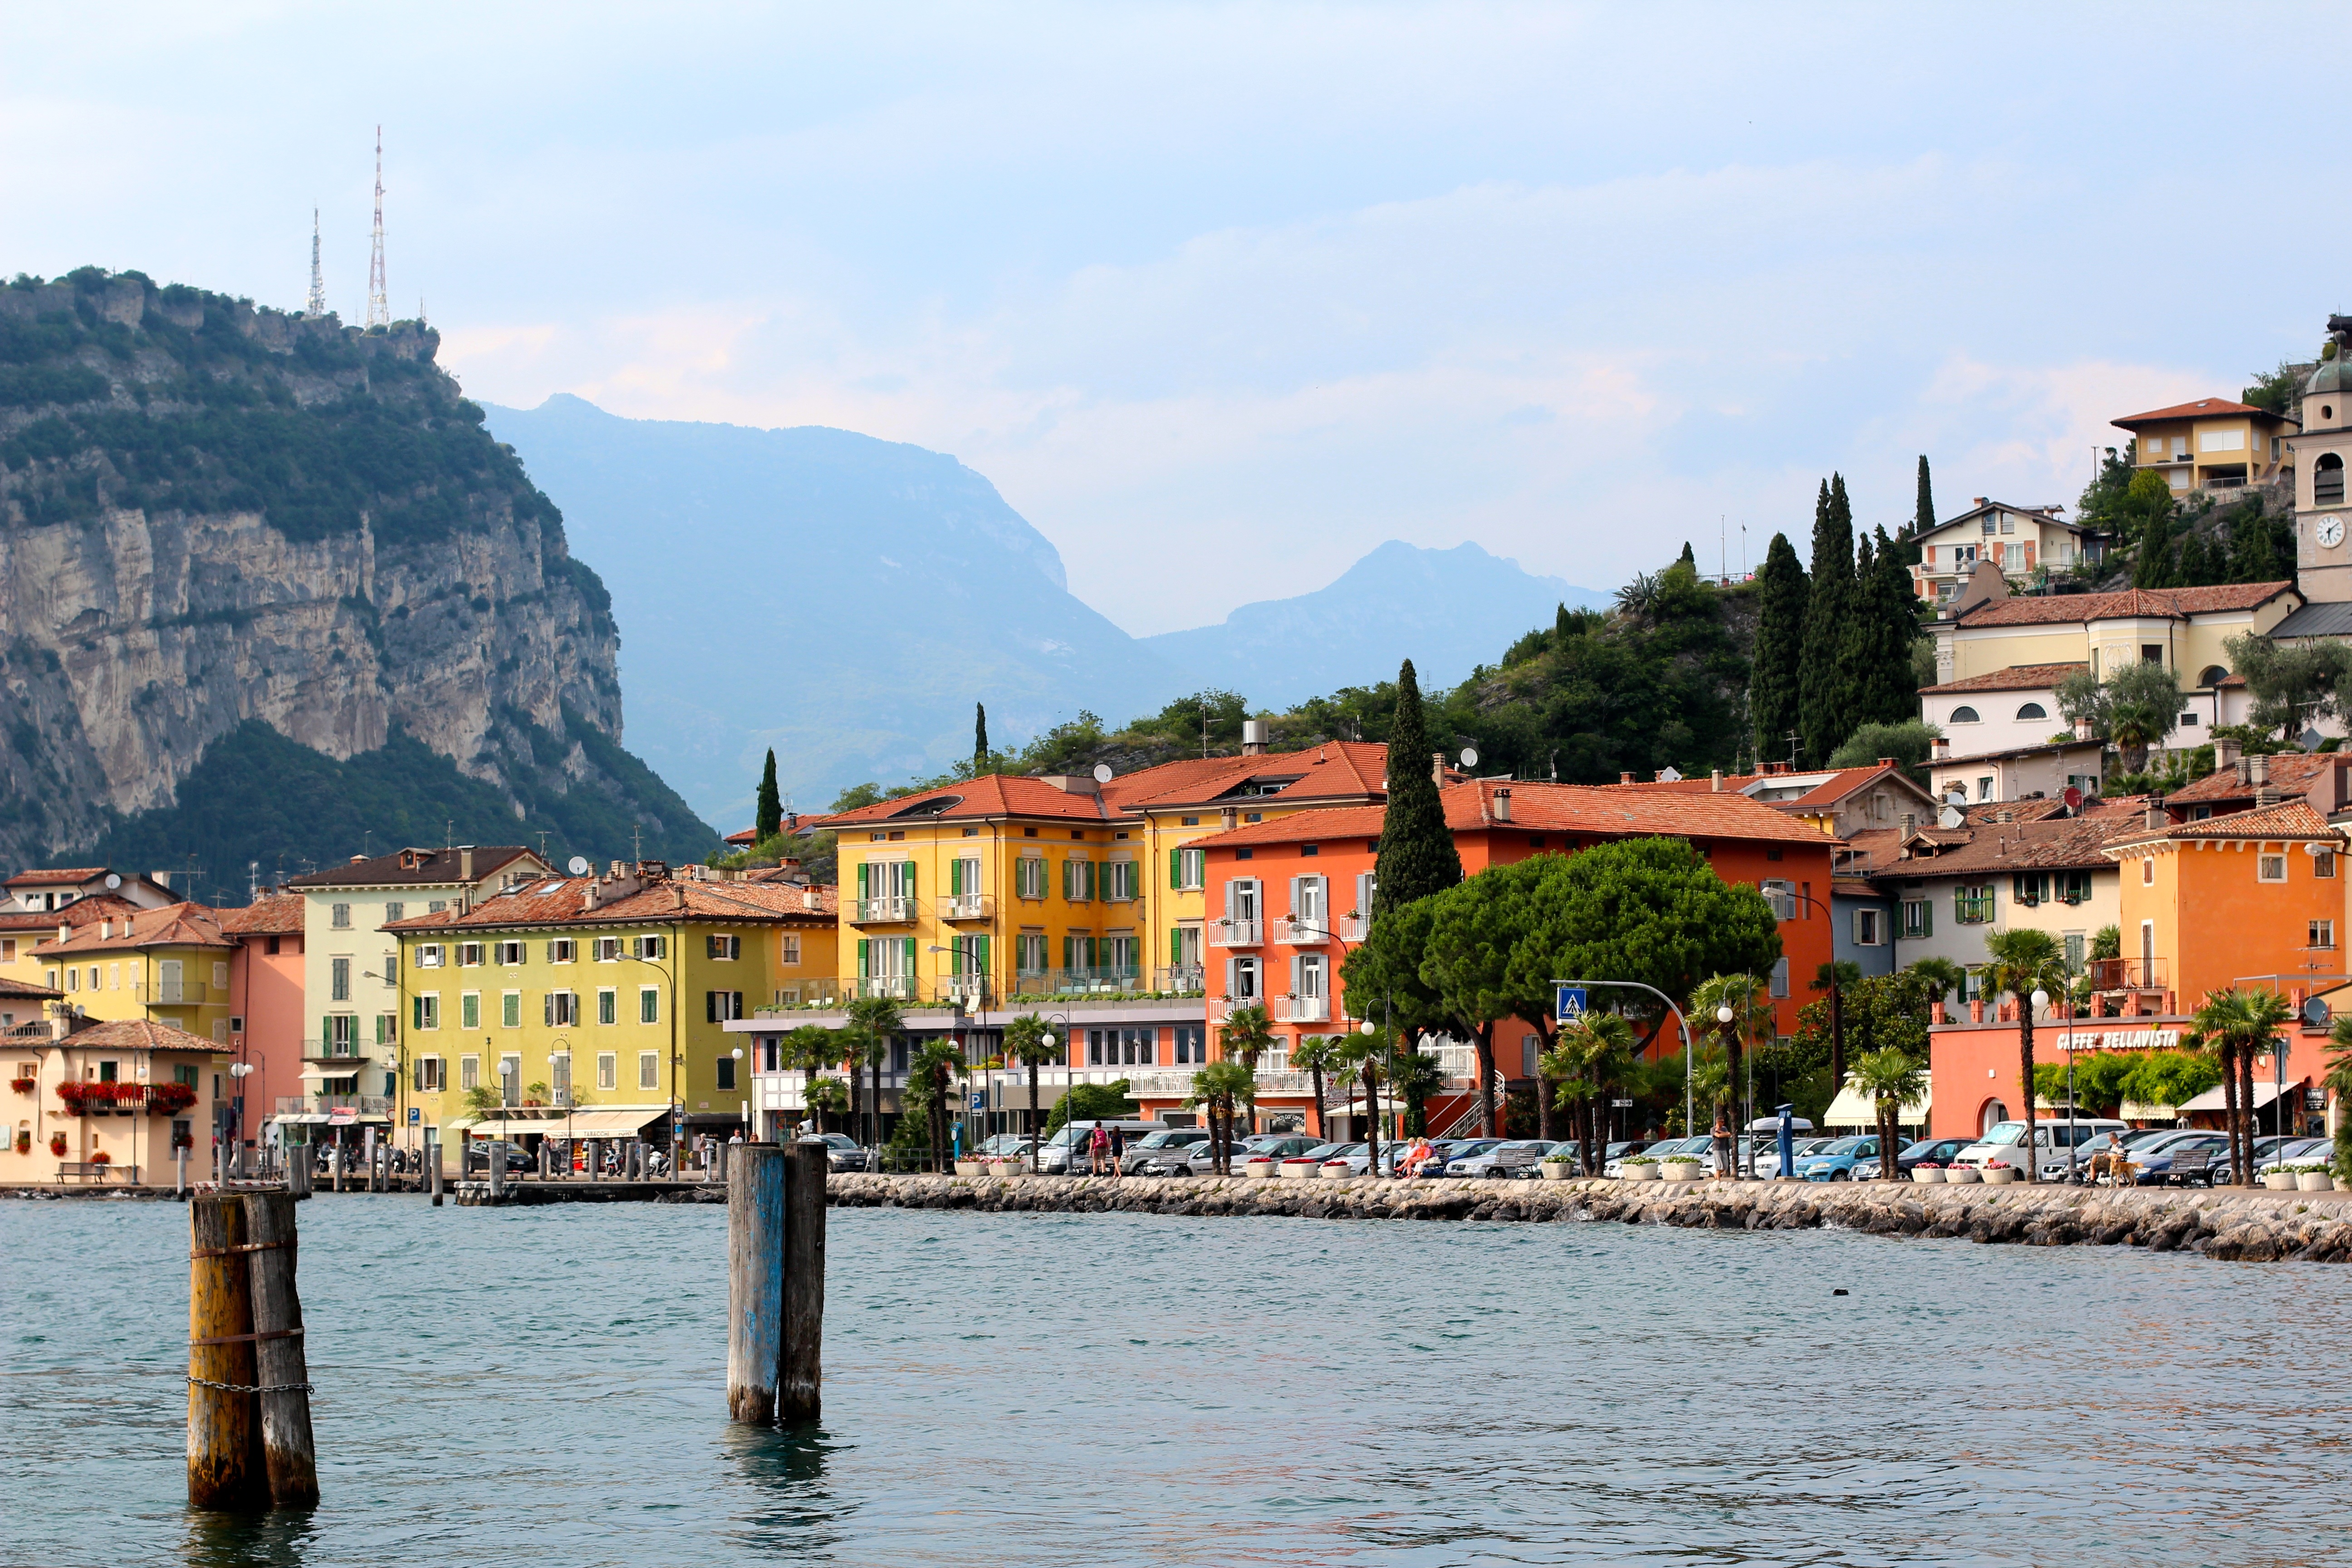
sea, town, river, vacation, travel, village, vehicle, italy, tourism, waterway, garda, bank, boating, mountains, promenade, landform, torbole